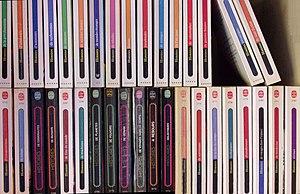
Les 36 volumes de la Grande Anthologie de la science-fiction
Histoires de fins du monde est le cinquième volume de la première série de La Grande Anthologie de la science-fiction.
Histoires d'immortels est le vingt-deuxième tome, et le dixième volume de la deuxième série, de La Grande Anthologie de la science-fiction.
Histoires de mutants est le quatrième volume de la première série de La Grande Anthologie de la science-fiction.
Histoires de robots est le deuxième volume de la première série de La Grande Anthologie de la science-fiction, paru en 1974.
La Grande anthologie de la science-fiction est une collection de recueils d'anthologies publiés par le Livre de poche dans les années 1970 sous la triple direction de Jacques Goimard, Demètre Ioakimidis et Gérard Klein. La collection compte deux séries, la première étant composée de douze volumes et la seconde de vingt-quatre volumes.